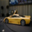
Label: automobile